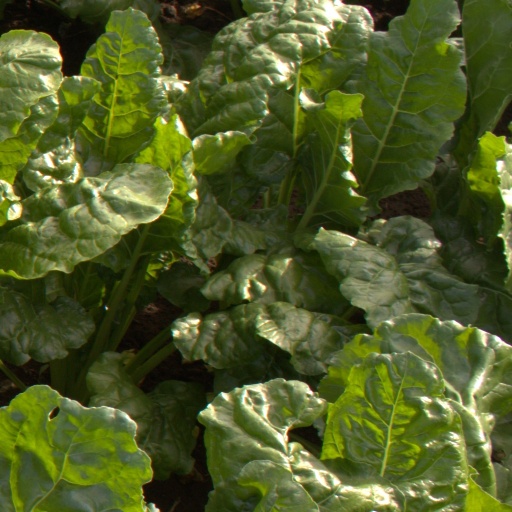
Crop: sugar beet